Jeonggamnok

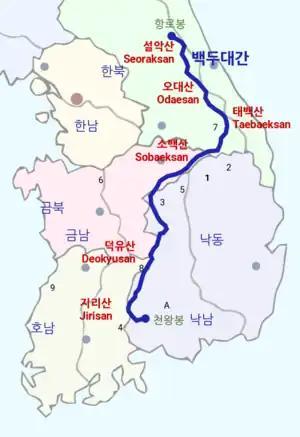

According to several texts of the Jeonggamnok, the sipseungji 十勝地 are ten places where you can live in peace and take refuge from hunger and war. Here the names of nowadays are from the Chosun Ilbo, and the comments from the Nam Sago Secret as translated by Jorgensen. The blue line is 백두대간, Baekdu-daegan, the largest and longest mountain range on the Korean Peninsula from Mt. Baekdu to Mt. Jirisan.